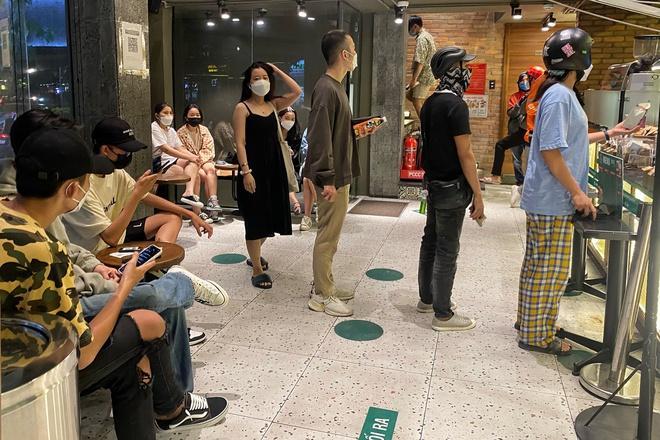
có một nhóm người đang xuất hiện bên trong một cửa hàng